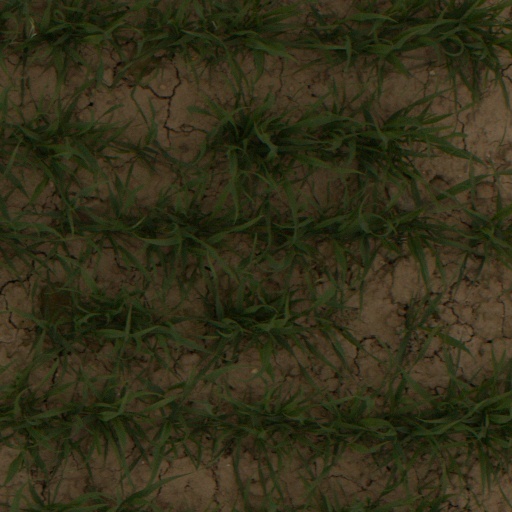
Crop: wheat